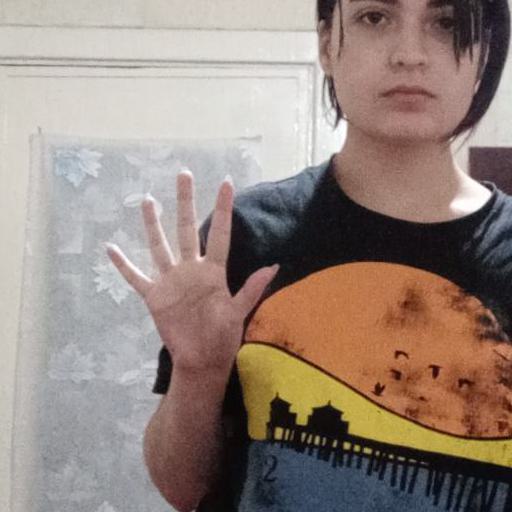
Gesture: palm